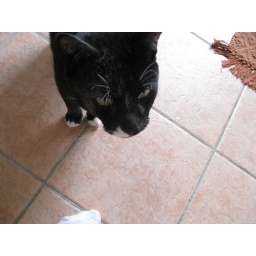
cat in kitchen